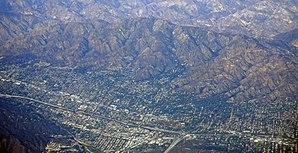
La Crescenta-Montrose est une census-designated place de Californie située dans le comté de Los Angeles. Sa population s’élevait à 19 653 habitants lors du recensement de 2010.